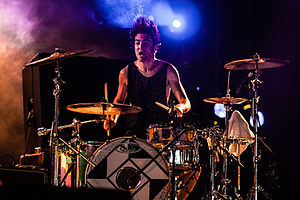
Jay Weinberg
Jay Weinberg er en amerikansk musiker og trommeslager for heavy metal-bandet Slipknot. Han er søn af den amerikanske trommeslager Max Weinberg. Han har spillet med det amerikanske punkrockband Reveling og turneret i 2009 som trommeslager med Bruce Springsteens E Street Band i stedet for sin far.